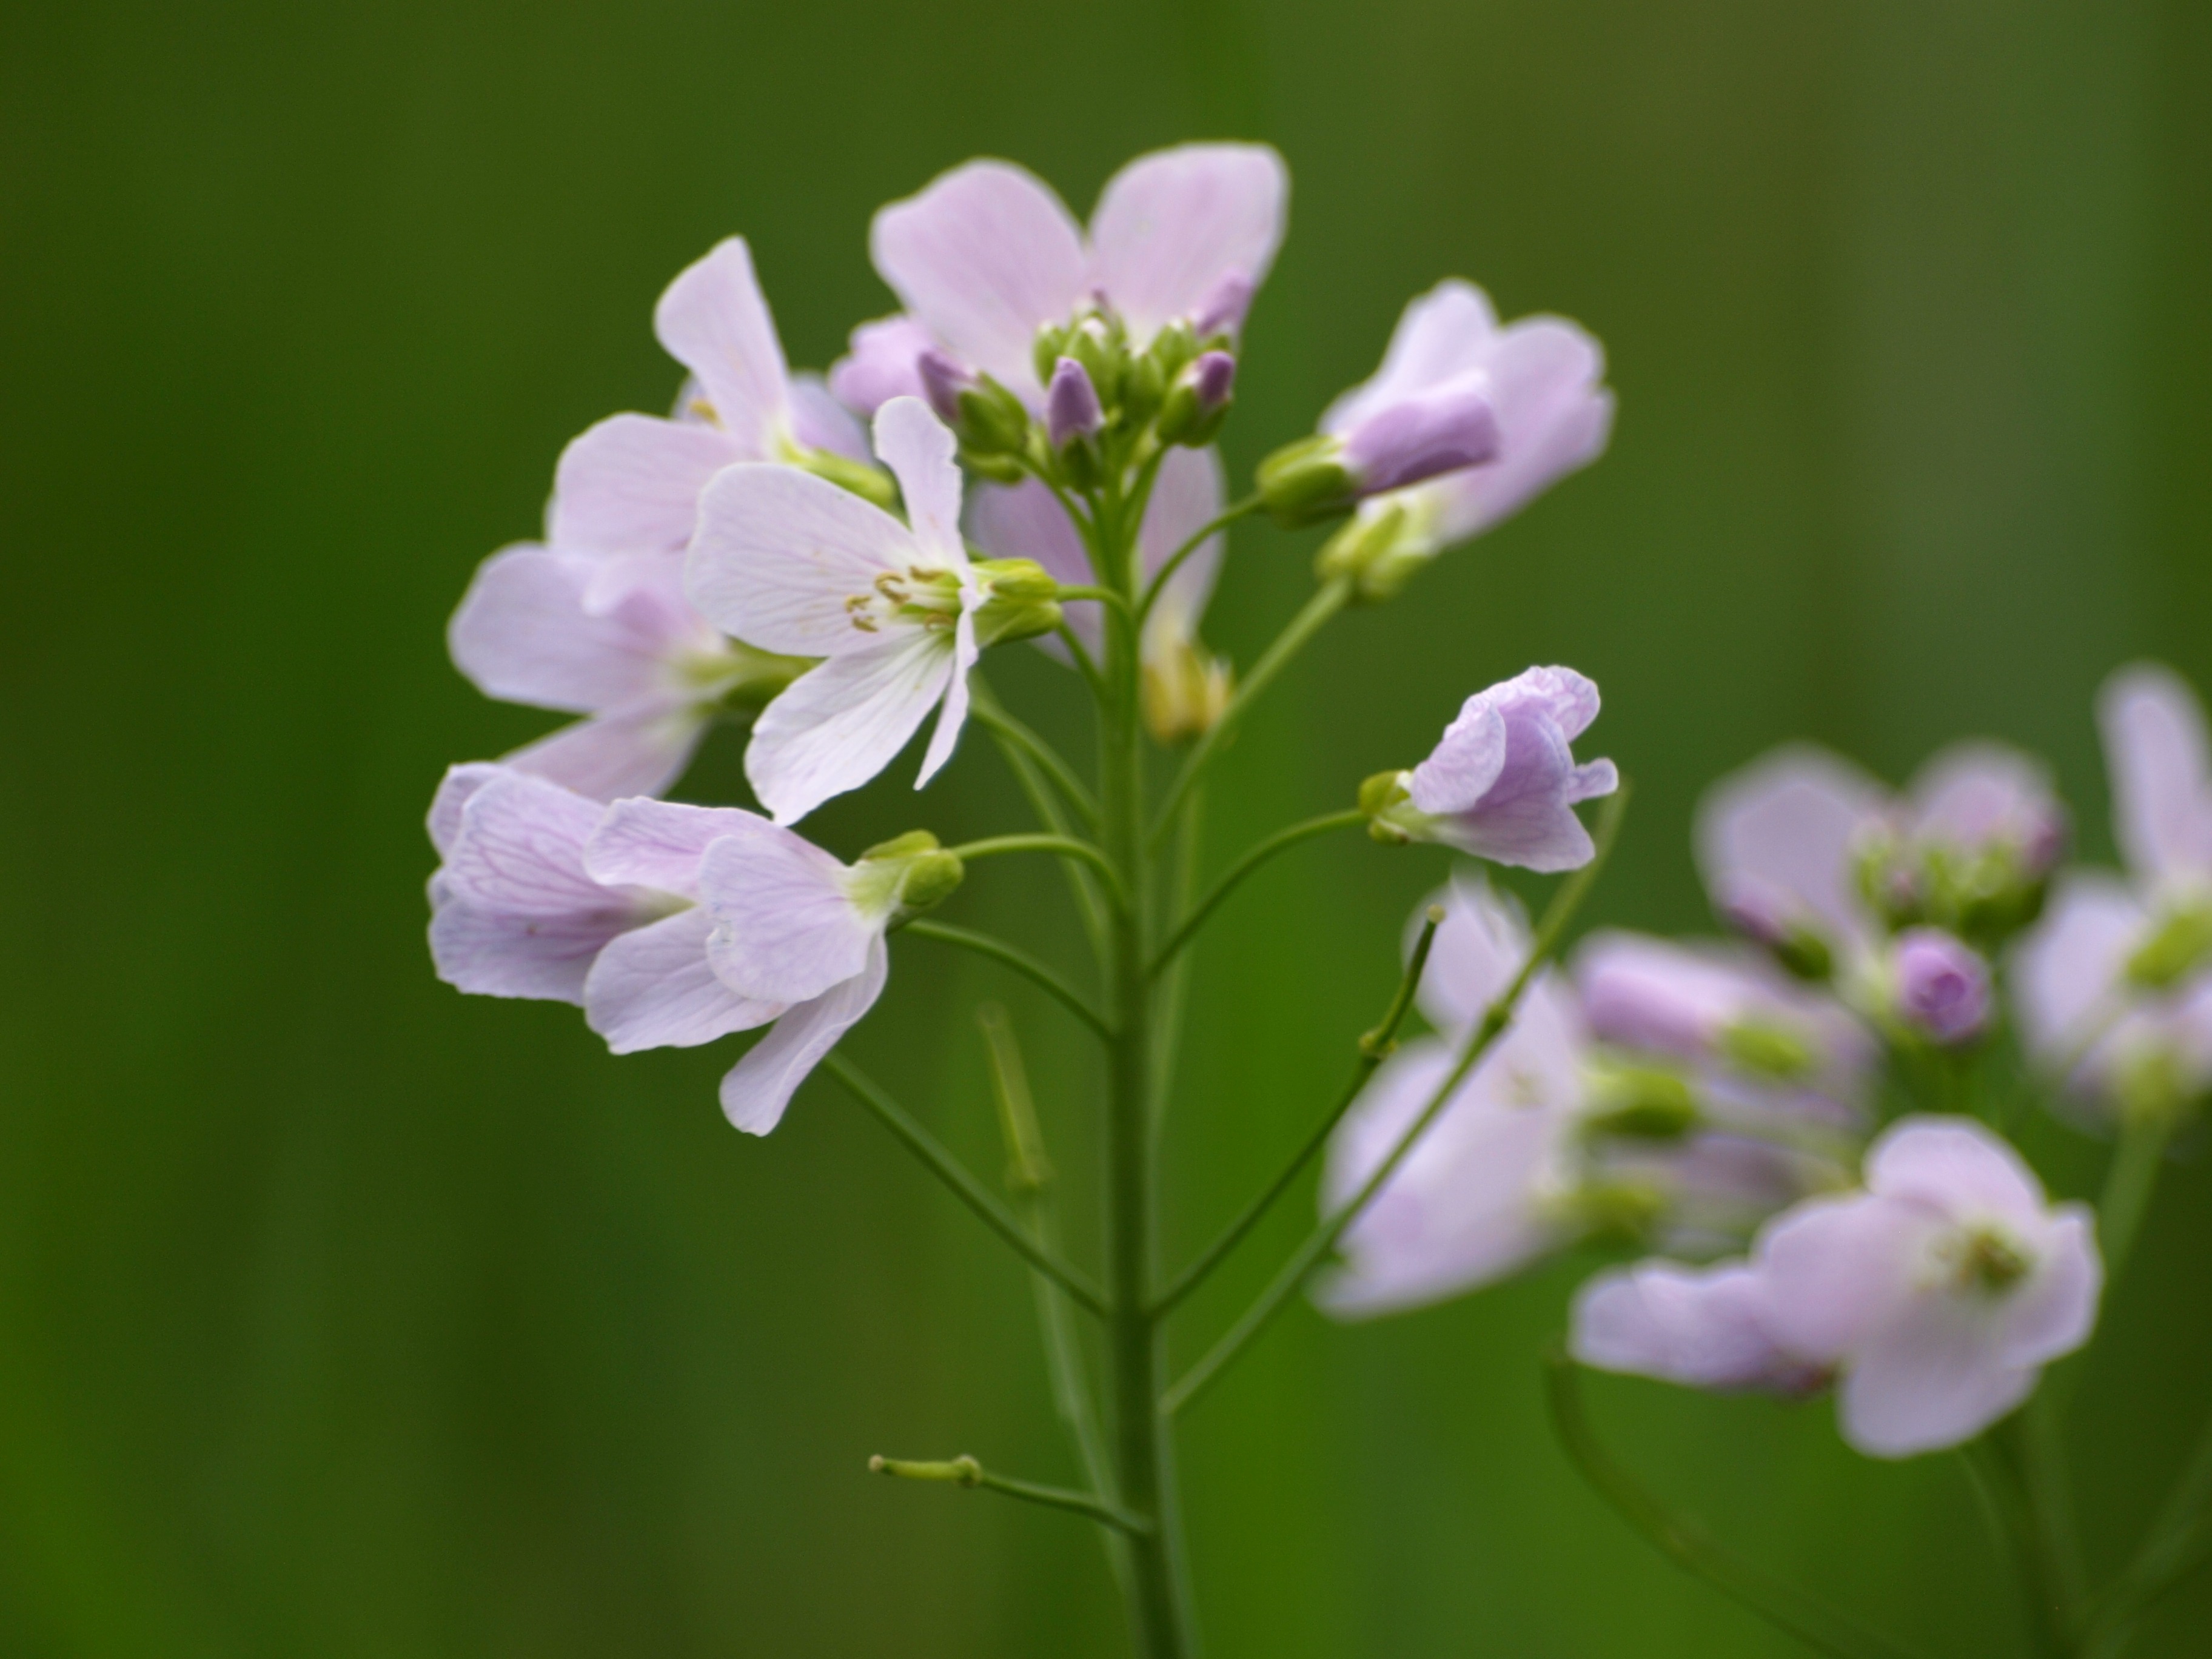
nature, blossom, plant, flower, bloom, herb, botany, flora, wildflower, wild flowers, macro photography, flowering plant, light purple, land plant, dame's rocket, centaurium, heath orchid